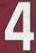
Number: 4